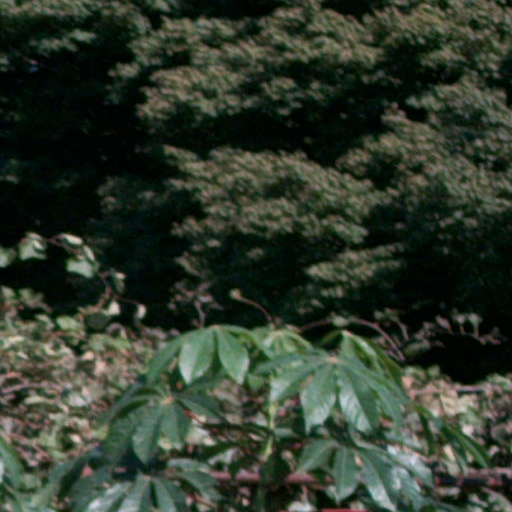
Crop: cassava